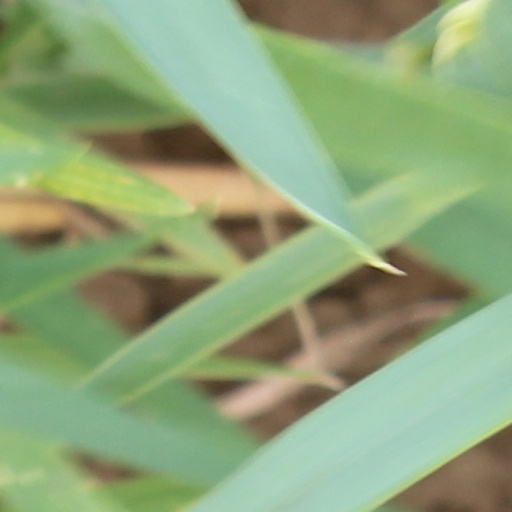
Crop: wheat